Norman Conquest

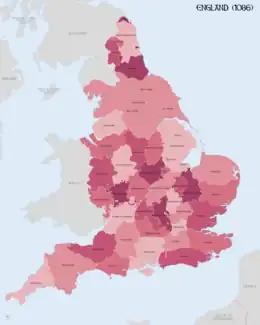
English counties in 1086 – most of these have a modern equivalent in the 21st century.

Following the conquest, many Anglo-Saxons, including groups of nobles, fled the country for Scotland, Ireland, or Scandinavia. Members of King Harold Godwinson's family sought refuge in Ireland and used their bases in that country for unsuccessful invasions of England. The largest single exodus occurred in the 1070s, when a group of Anglo-Saxons in a fleet of 235 ships sailed for the Byzantine Empire. The empire became a popular destination for many English nobles and soldiers, as the Byzantines were in need of mercenaries. The English became the predominant element in the elite Varangian Guard, until then a largely Scandinavian unit, from which the emperor's bodyguard was drawn. Some of the English migrants were settled in Byzantine frontier regions on the Black Sea coast and established towns with names such as New London and New York.